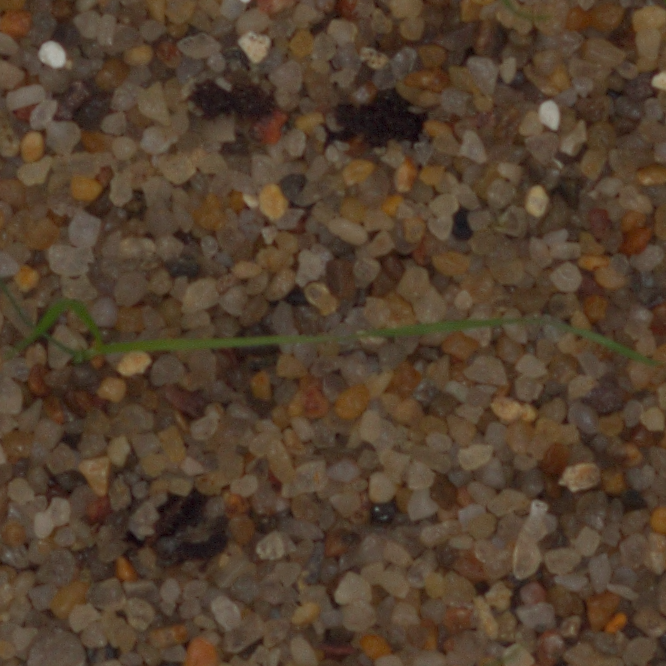
Label: loose_silkybent